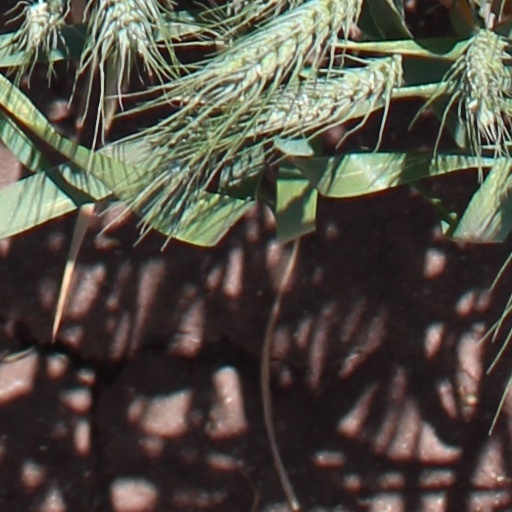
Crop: wheat